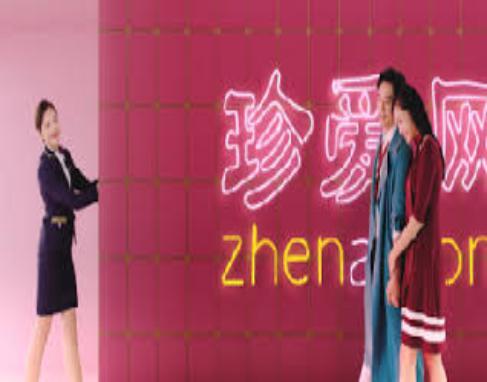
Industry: Leisure